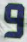
Number: 9